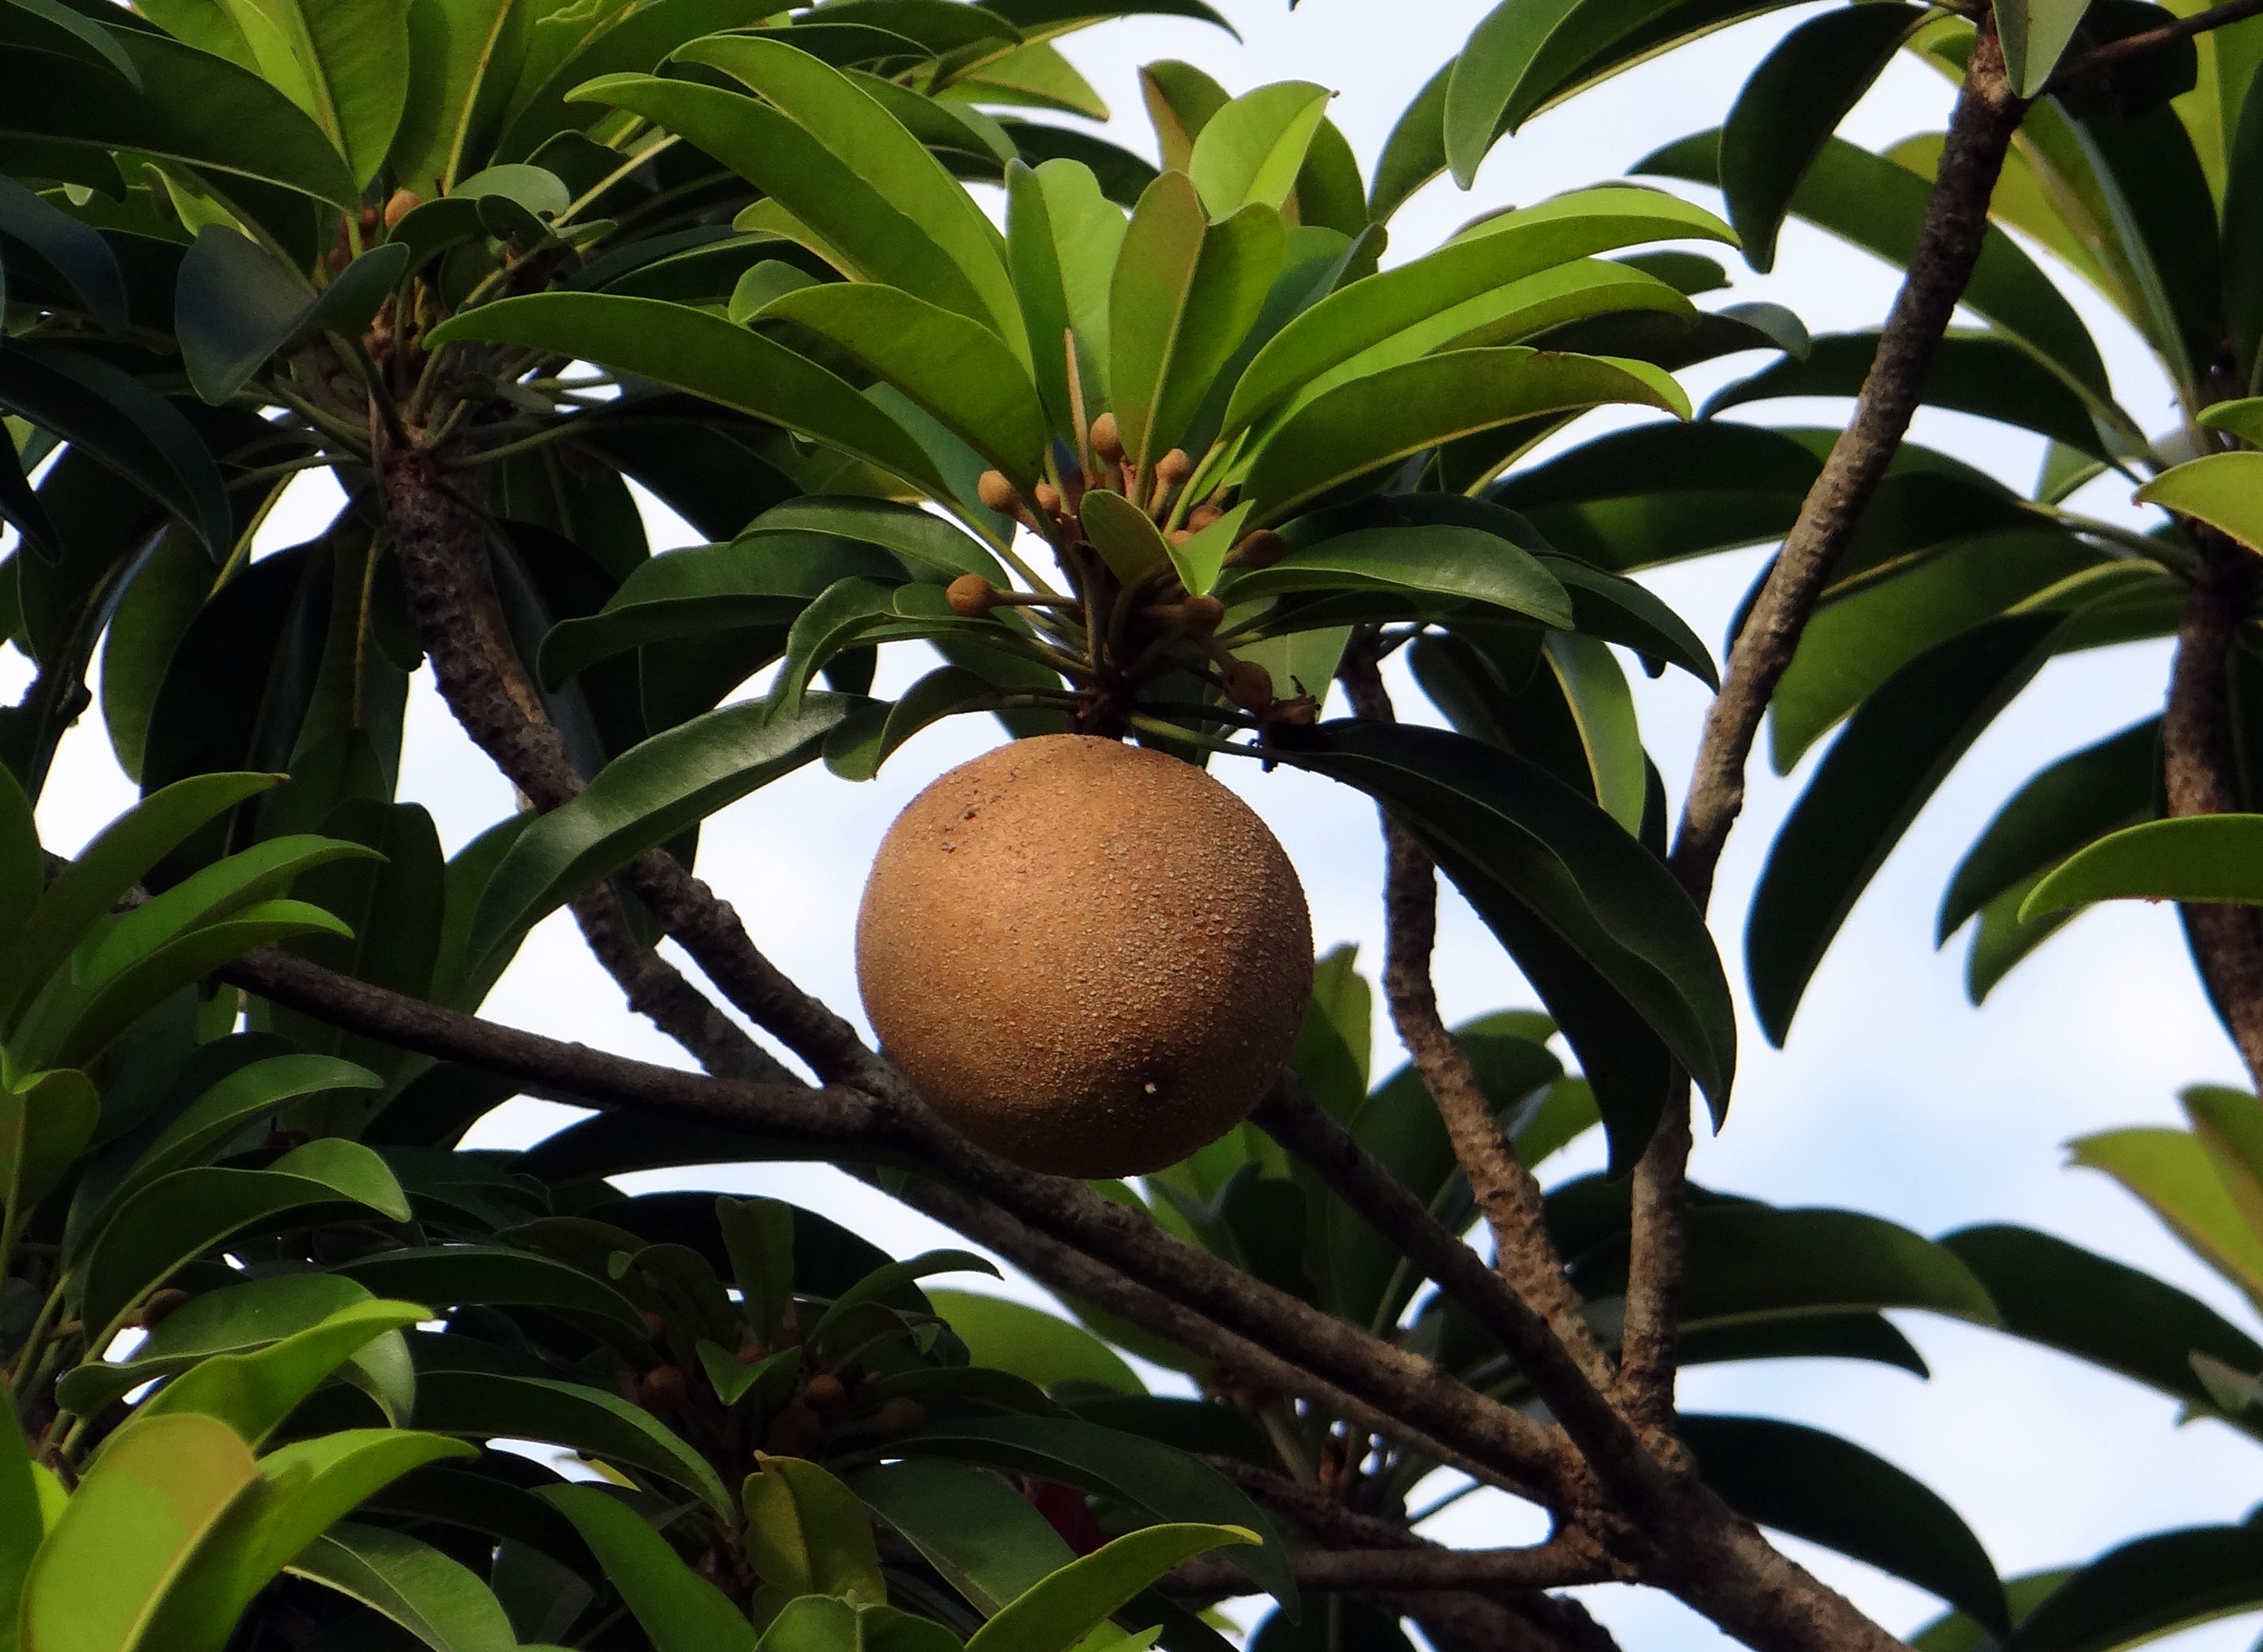
tree, plant, fruit, sweet, flower, food, produce, coconut, tropical fruit, india, citrus, flowering plant, bitter orange, loquat, land plant, arecales, palm family, manilkara, chikoo, sapota, manilkara zapota